Gulian C. Verplanck

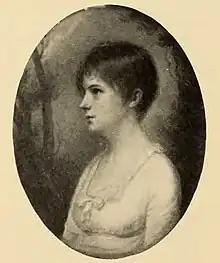
Eliza Fenno Verplanck, portrait by Edward Greene Malbone

On October 2, 1811, he married Mary Elizabeth Fenno, a daughter of Mary Curtis and John Fenno (1751–1798), a Federalist Party editor and publisher of "Gazette of the United States". One of her sisters married Josiah Ogden Hoffman (1766–1837), the New York Attorney General, and another married John Rodman (1775–1847), the New York County District Attorney. Together, Verplanck and Mary Eliza had two sons: